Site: brandenburg
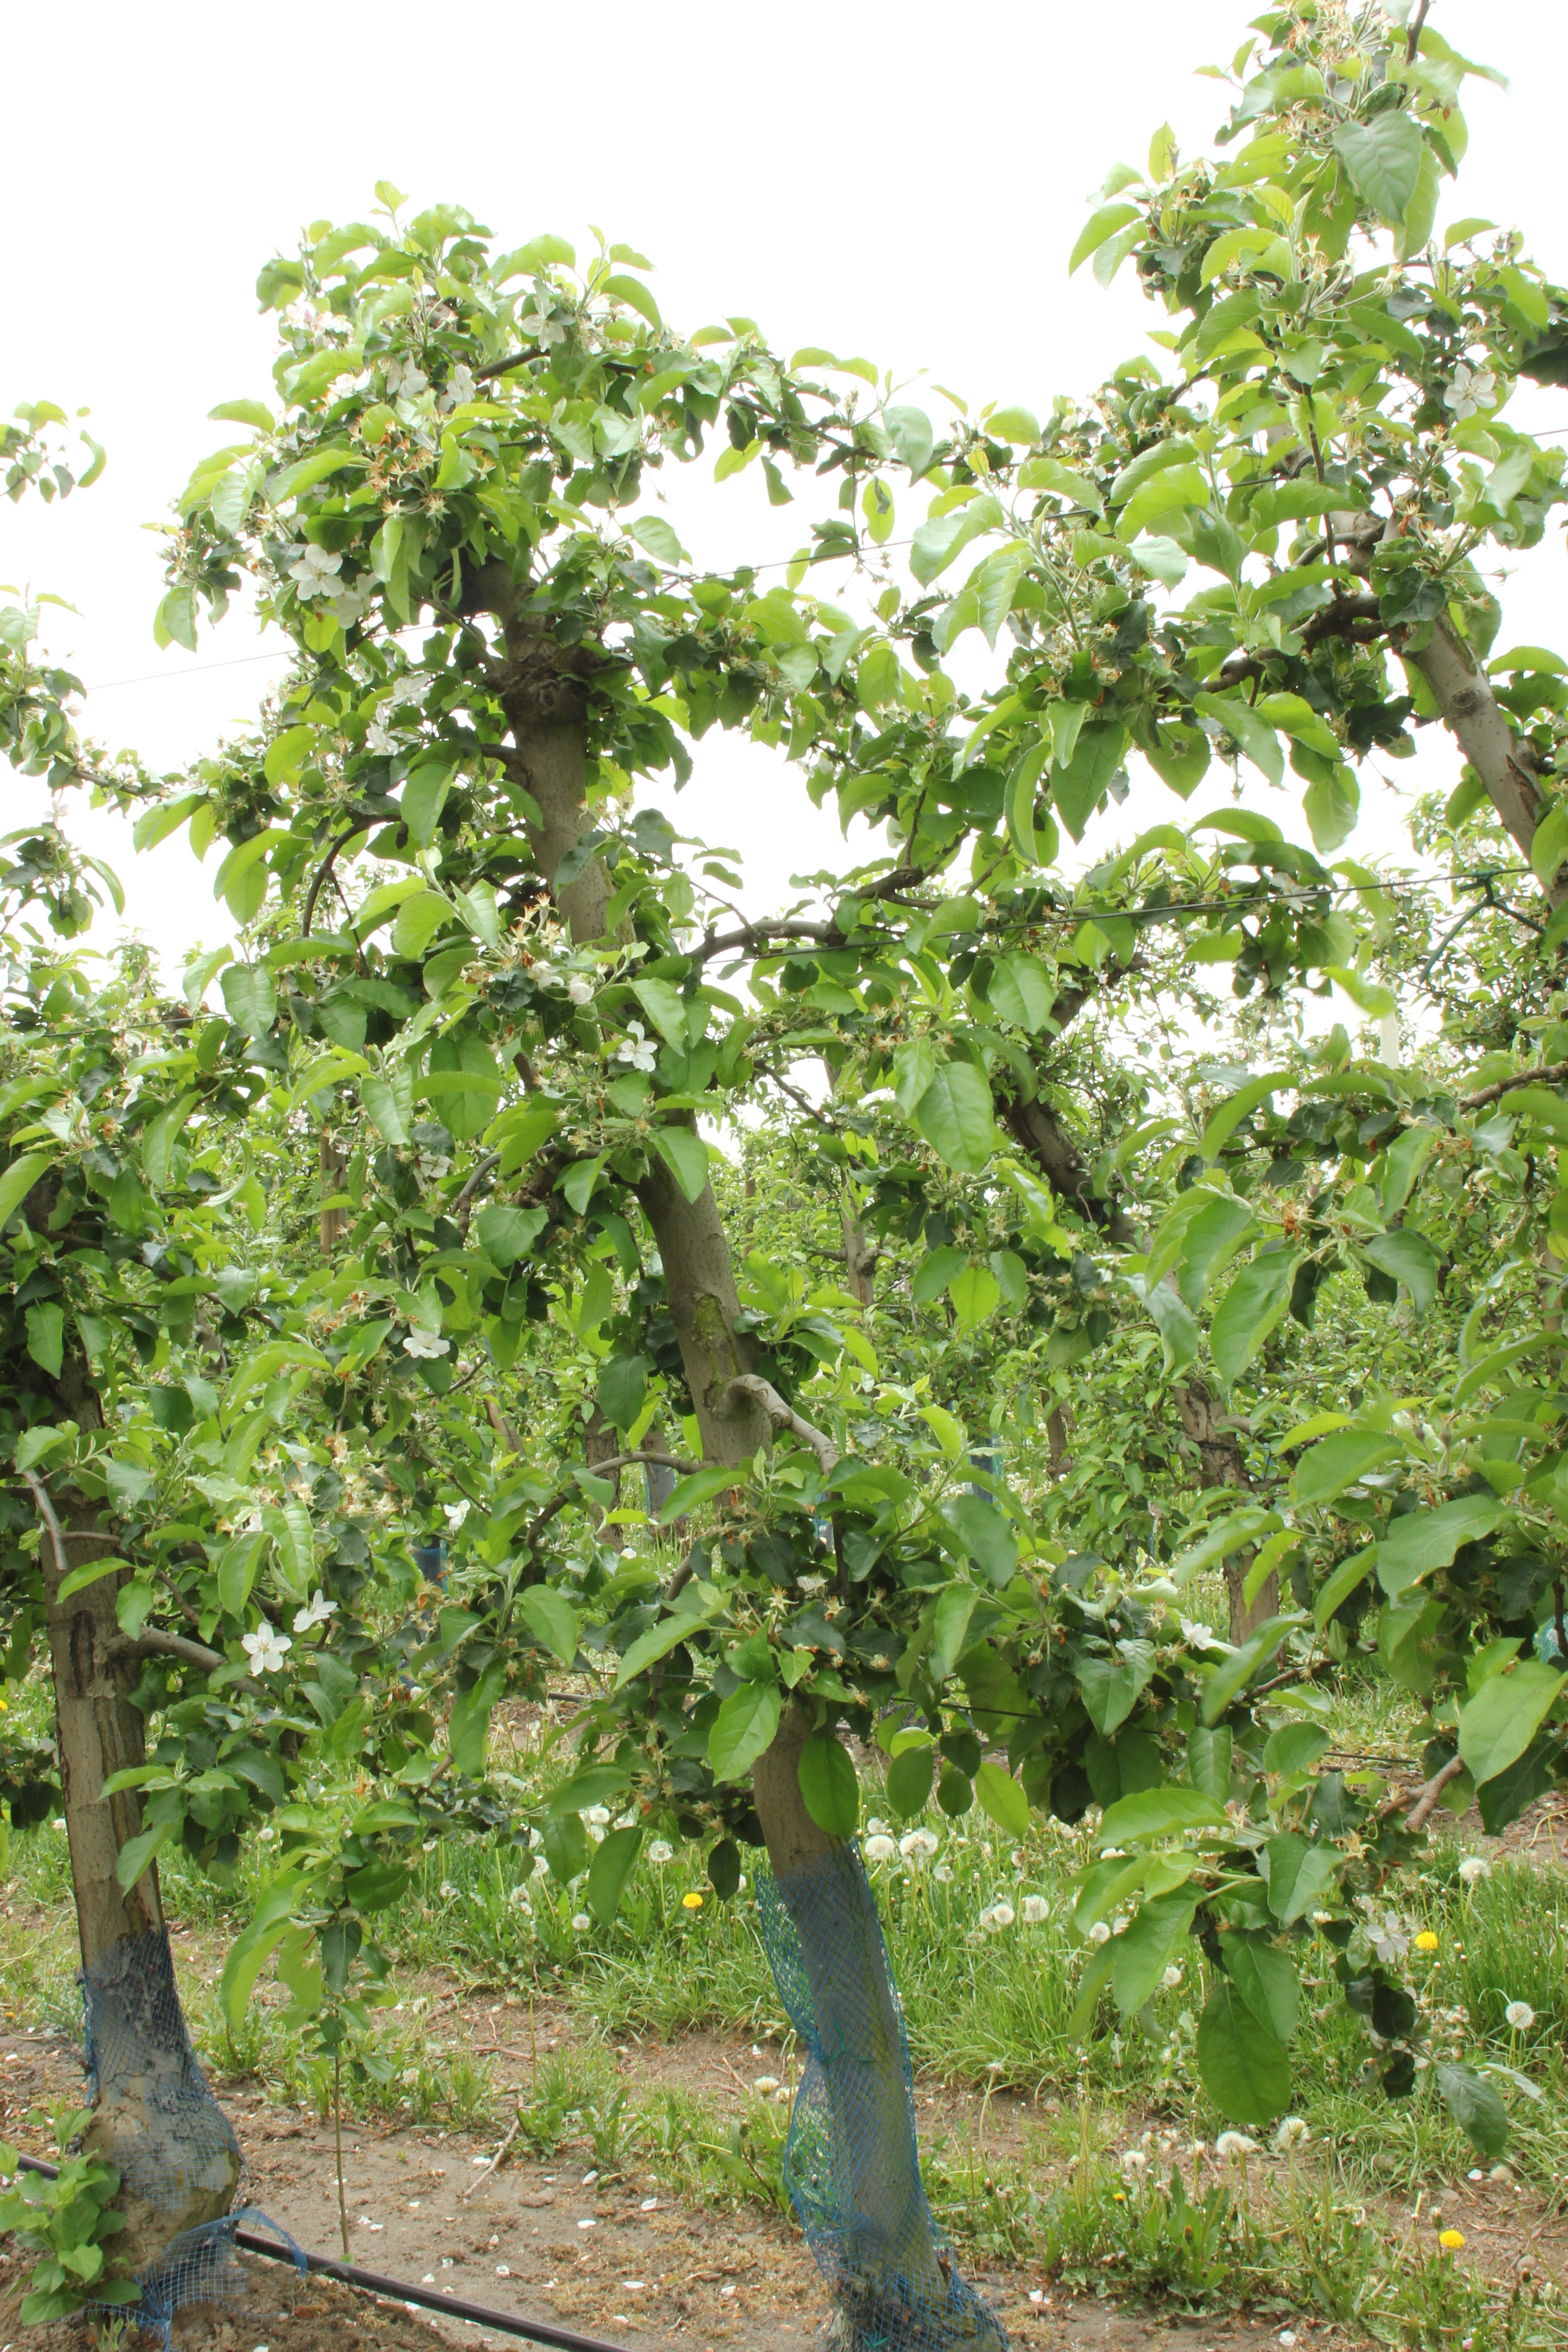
Growth stage (BBCH 67): Flowering